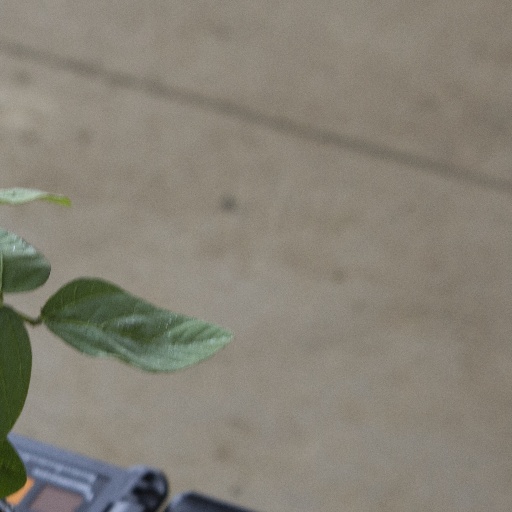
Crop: soybean